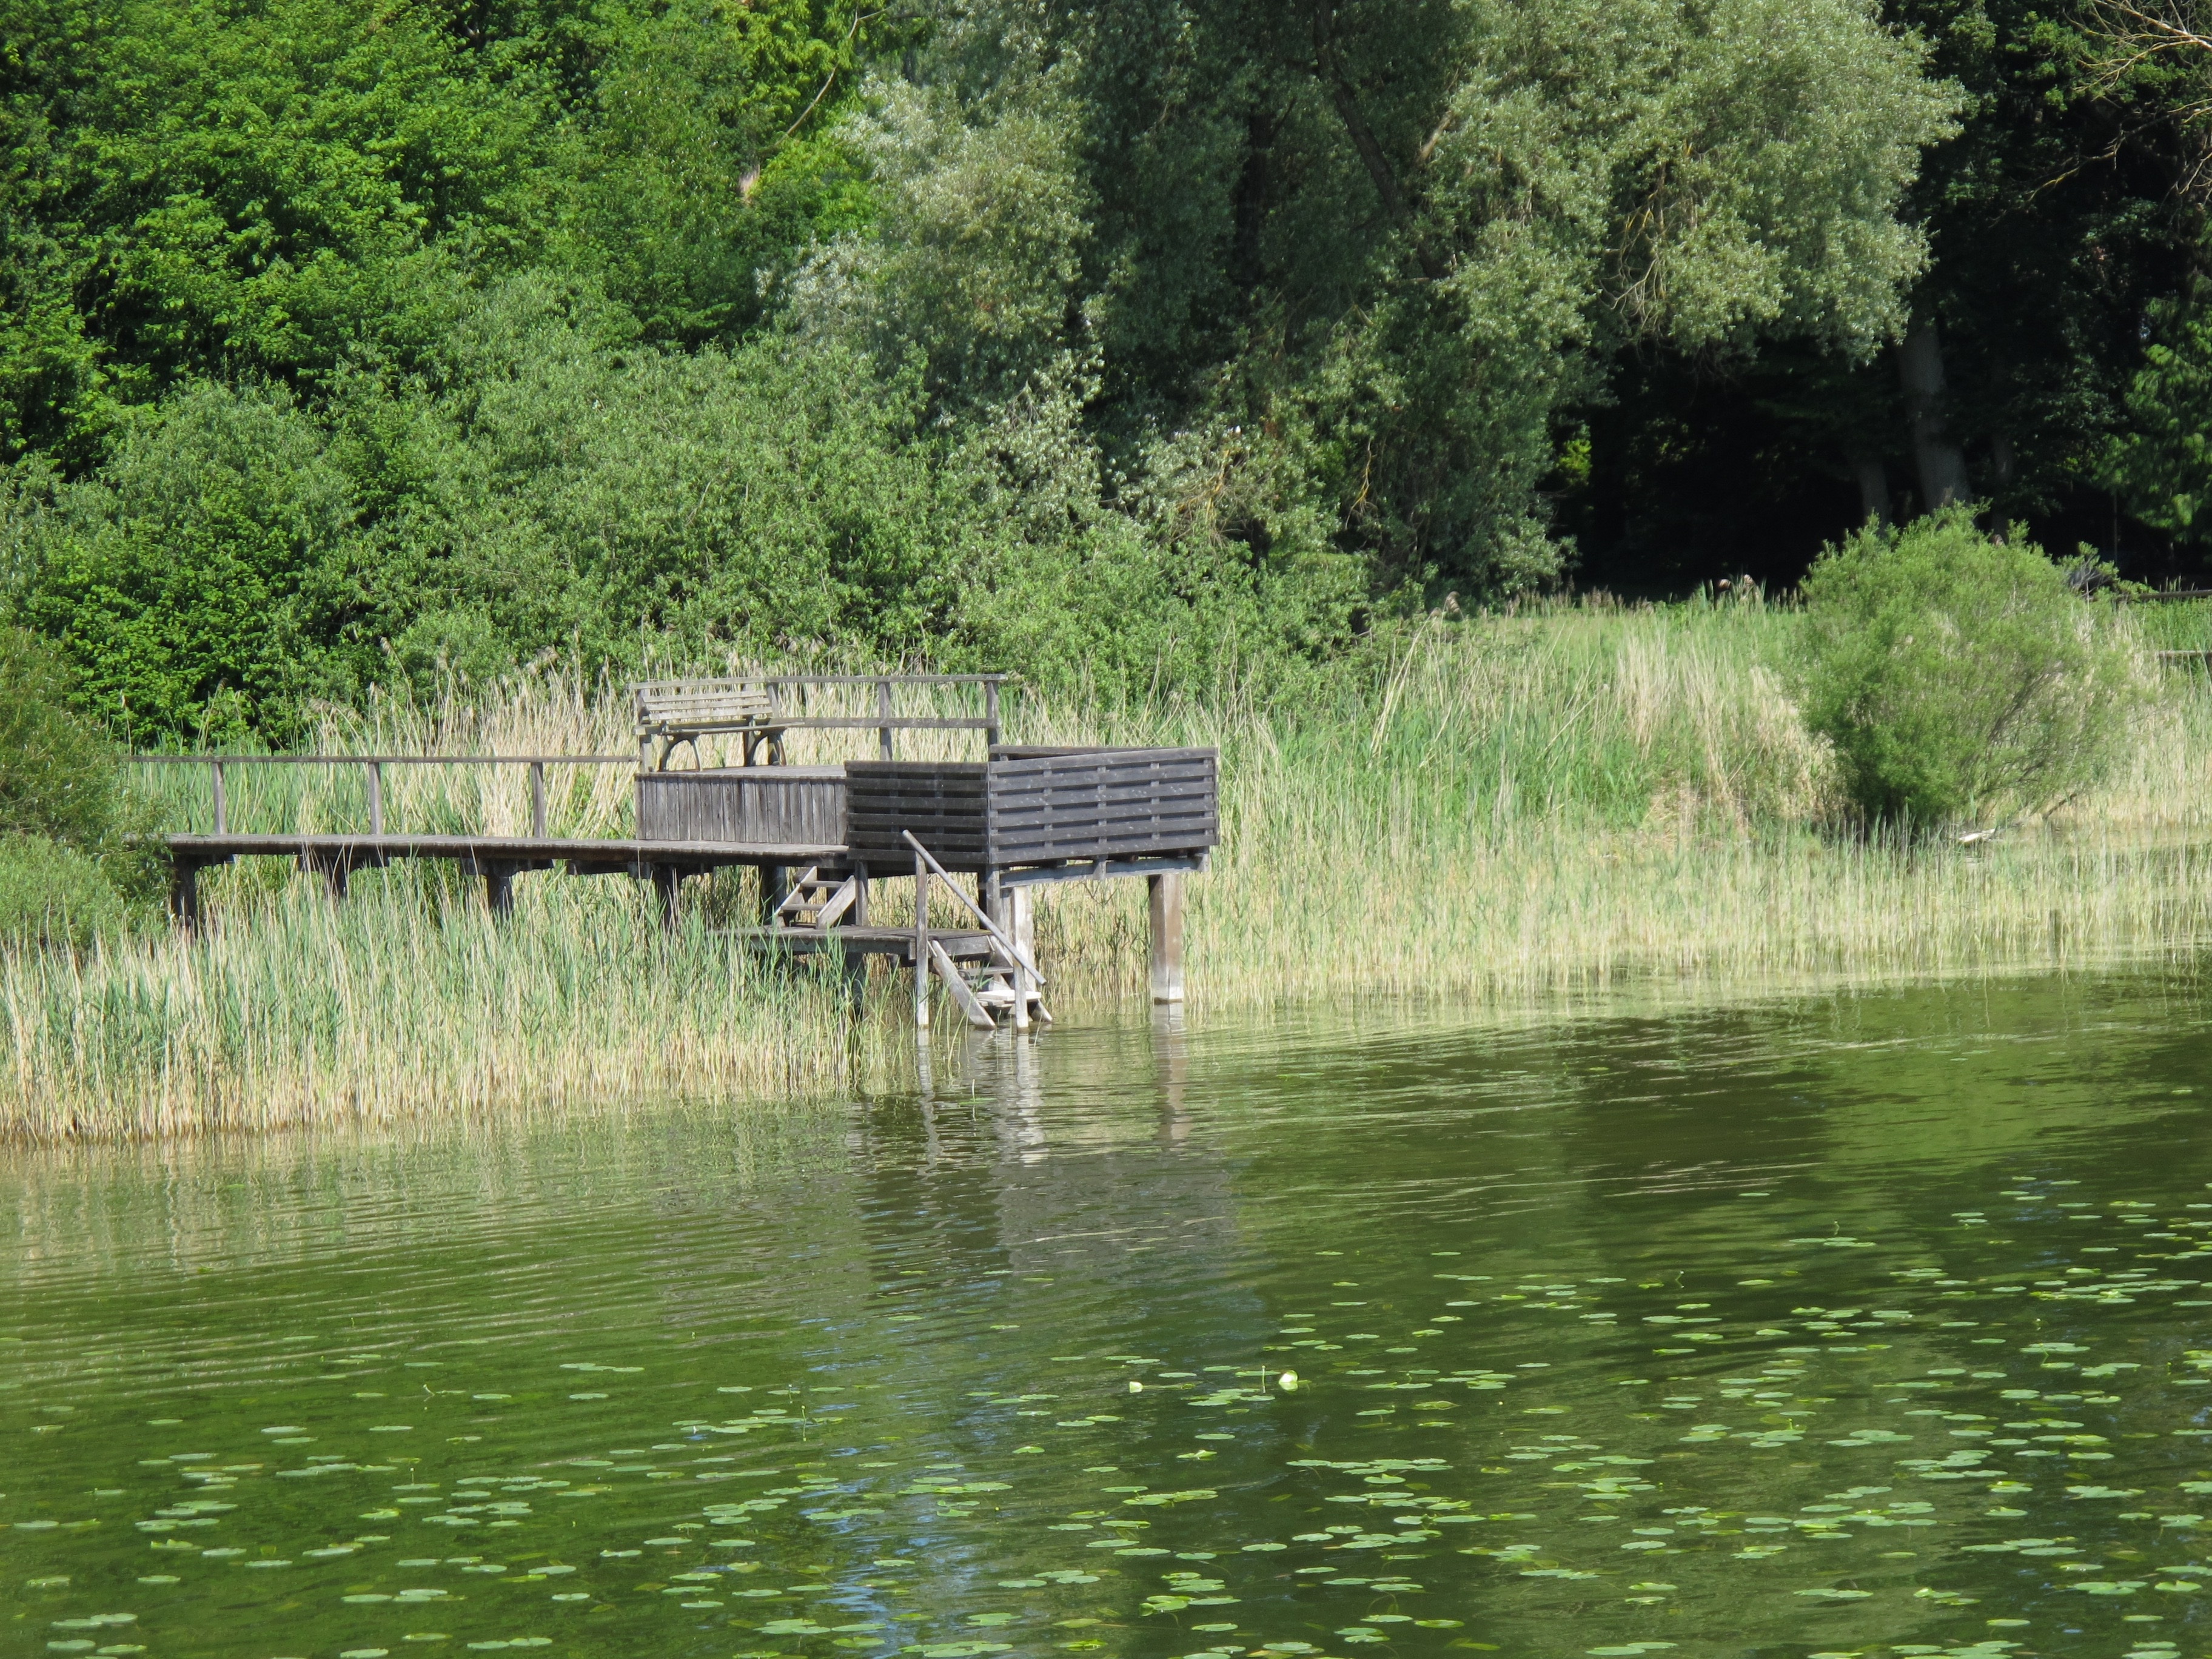
landscape, water, nature, boardwalk, lake, river, pond, web, reservoir, waterway, wetland, habitat, fish pond, bayou